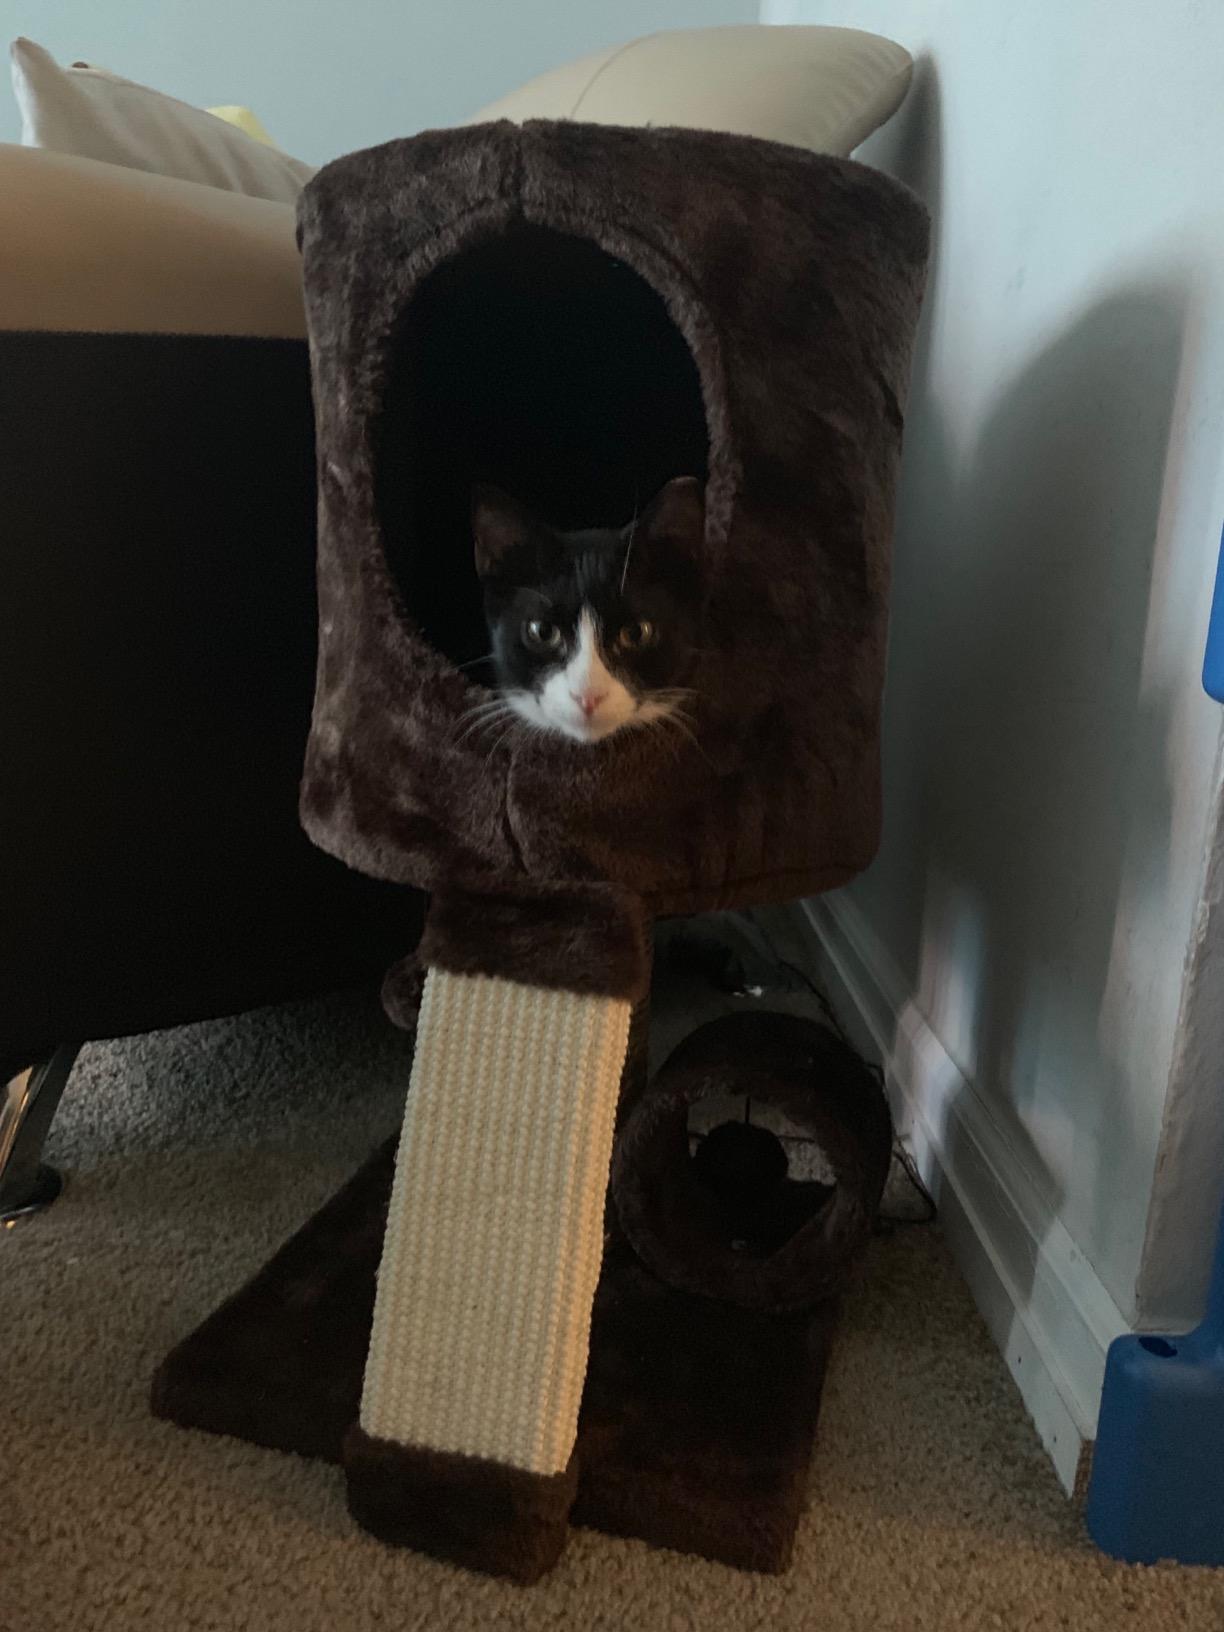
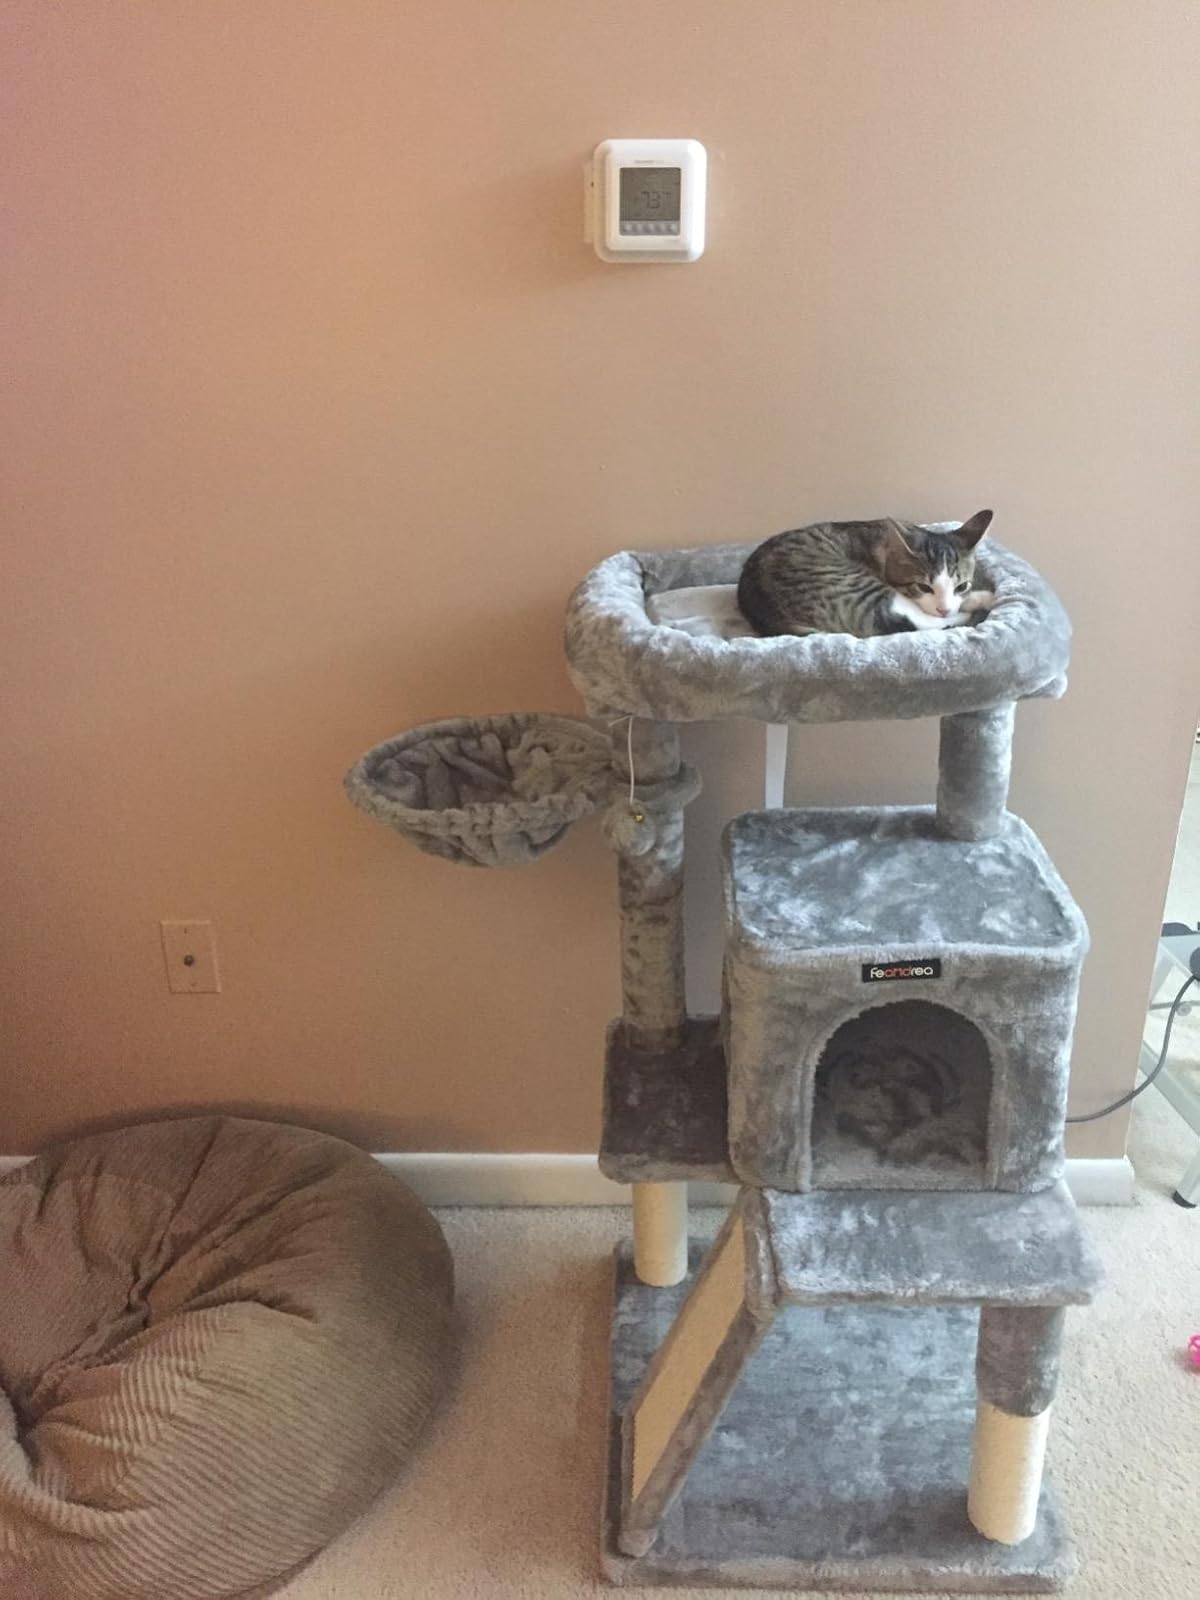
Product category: items_cat tree
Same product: no